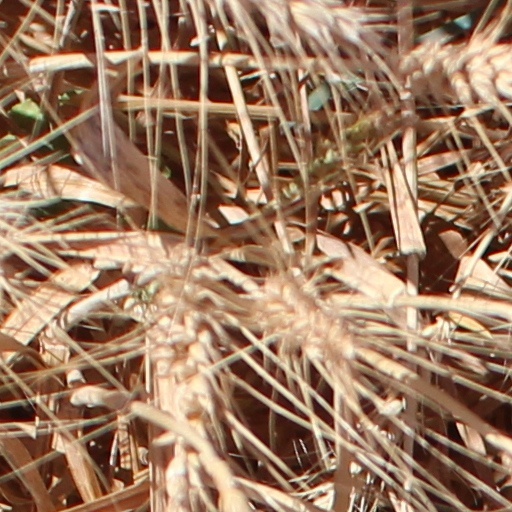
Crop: wheat